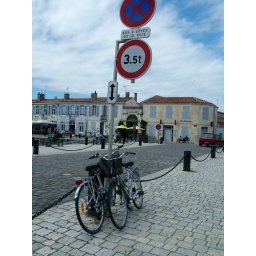
Bikes resting against the road sign